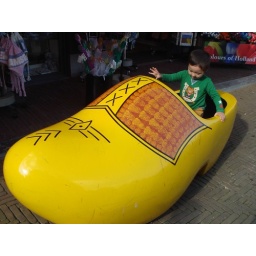
Alec in a big wooden shoe